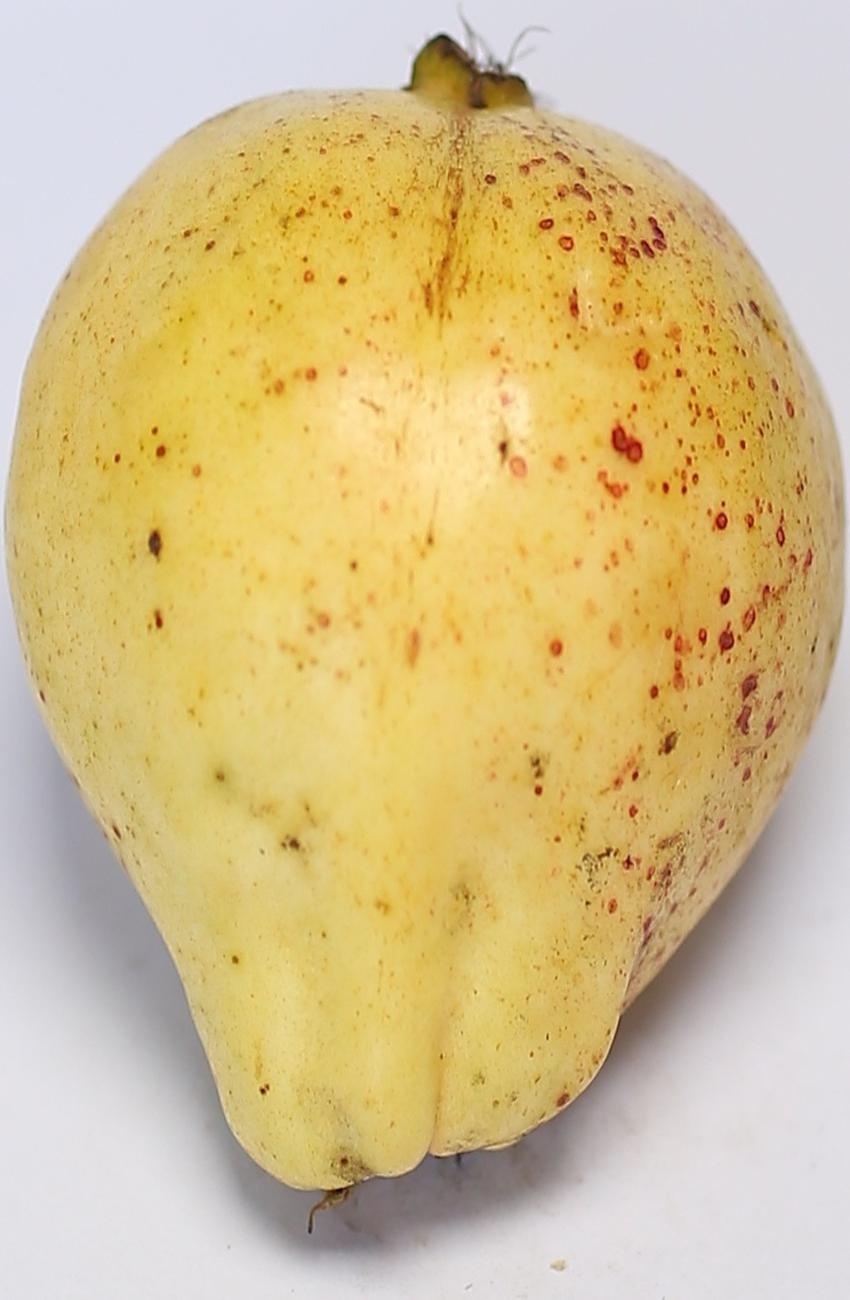
Maturity: ripe
Variety: riyali